Transport in Bhutan

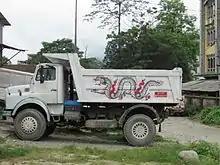
Dump truck in Bhutan

About of roads were built by the mid-1970s, largely with manual labour. There was a road network in 1989; at least were paved with asphalt, and were classified as national highways. Despite the construction of paved roads linking the principal towns in the south, mountainous terrain elsewhere makes travel difficult even from one valley to the next. Most roads run in river valleys. As part of the Sixth Development Plan (1987–92), the Department of Public Works (in cooperation with the Indian Border Roads Organization) made plans to construct and upgrade of roads and to extend the road network through Bhutan's five major river valleys by 1992. Driveable roads were not the only important development; as part of the Fifth Development Plan, Bhutan also needed an estimated of mule tracks to connect the country's 4,500 settlements.